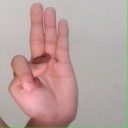
अक्षर: भ